Wilson Barn

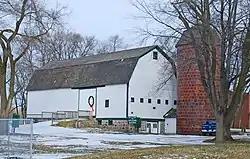

The Wilson Barn (also known as the Ira Wilson Dairy Barn) is a barn located at the northeast corner of Middlebelt and W. Chicago Roads in Livonia, Michigan right by Emerson Middle School. It was listed on the National Register of Historic Places and designated a Michigan State Historic Site in 1973. This was the beginning of the Ira Wilson & Sons Dairy Company, a now defunct company (which partnered for a time with Kroger and was ultimately acquired by Melody Farms in 1980). There were several large iconic cow's head sculptures, which were fixtures in the Detroit metropolitan area.